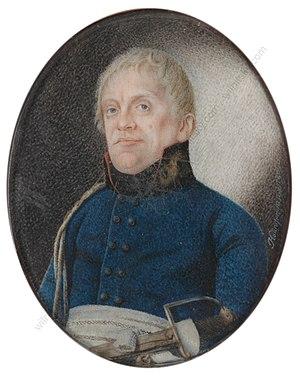
La Légion russo-allemande est une unité de volontaires allemands au service de l'Empire russe créée pendant les guerres napoléoniennes. Fondée en Russie par le prince exilé Pierre d'Oldenbourg, elle participe à la guerre de la Sixième Coalition de 1812 à 1814. Elle est rebaptisée Légion allemande, sous la tutelle de la Prusse, le 2 juin 1814, et dissoute le 18 avril 1815.